Claës-Axel Wersäll

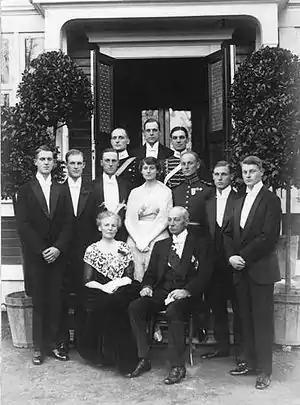
Wersäll family in 1918

Claës-Axel Wersäll (26 June 1888 – 12 February 1951) was a Swedish gymnast. He was part of the Swedish team that won the gold medal in the Swedish system event at the 1912 Summer Olympics.